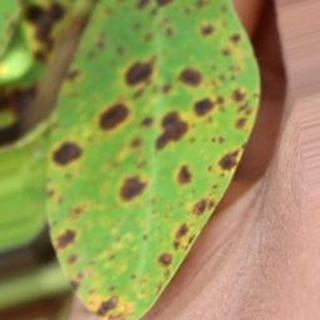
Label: groundnut_late_leaf_spot